Ferdinand Quénisset

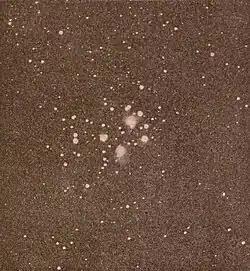
The Pleiades cluster. Photo by Ferdinand Quénisset. 1907

Quénisset worked as an observer at Flammarion's observatory in Juvisy-sur-Orge from 1891 to 1893, during which time he discovered a comet. He was forced to abandon astronomy for a dozen years while he performed his military service, but then returned to Juvisy in 1906 to resume his post at the observatory (he succeeded Eugène Antoniadi, who had left Juvisy in 1902).